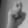
ASL letter: X